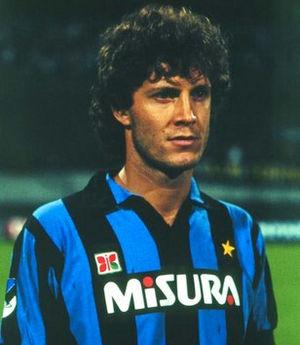
Fulvio Collovati est un footballeur italien, né le 9 mai 1957 à Teor.